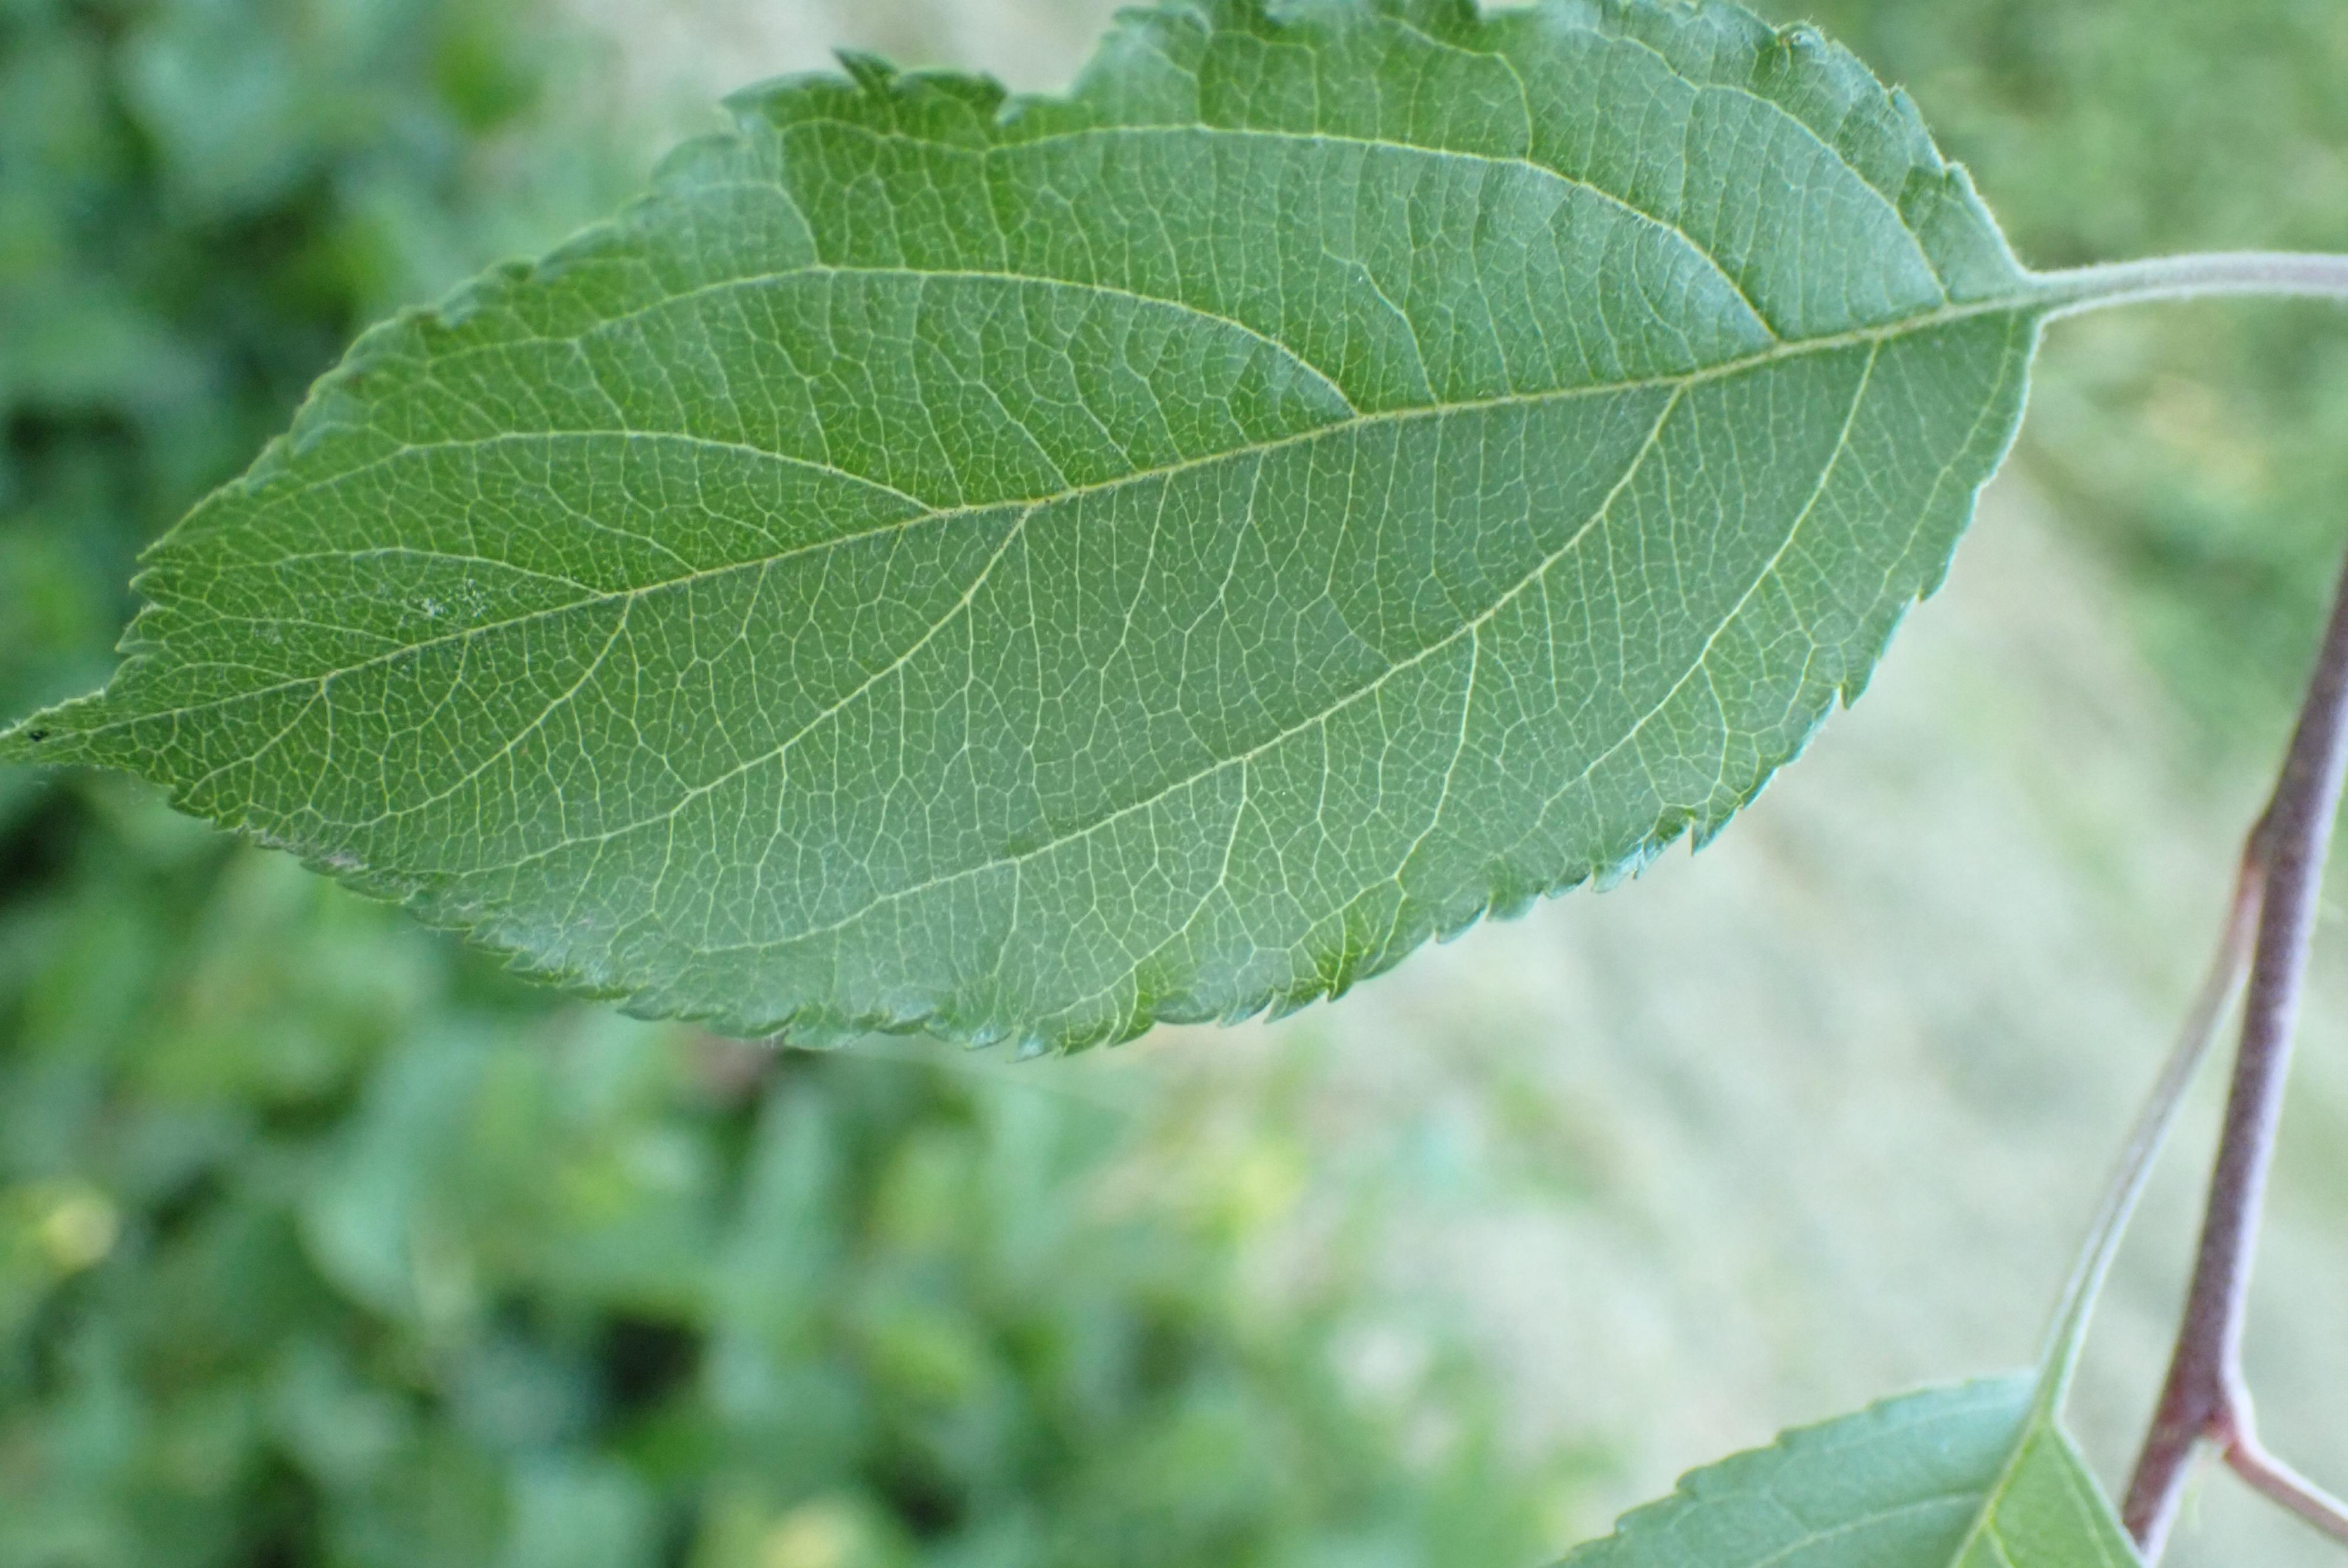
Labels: healthy